Man in the Shadow (1957 American film)

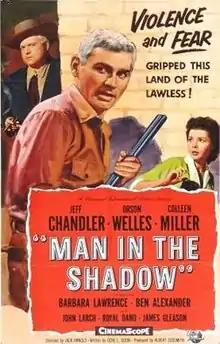
Film poster by Reynold Brown

Man in the Shadow is a 1957 American CinemaScope crime Western film directed by Jack Arnold and starring Jeff Chandler, Orson Welles, Colleen Miller and Ben Alexander.